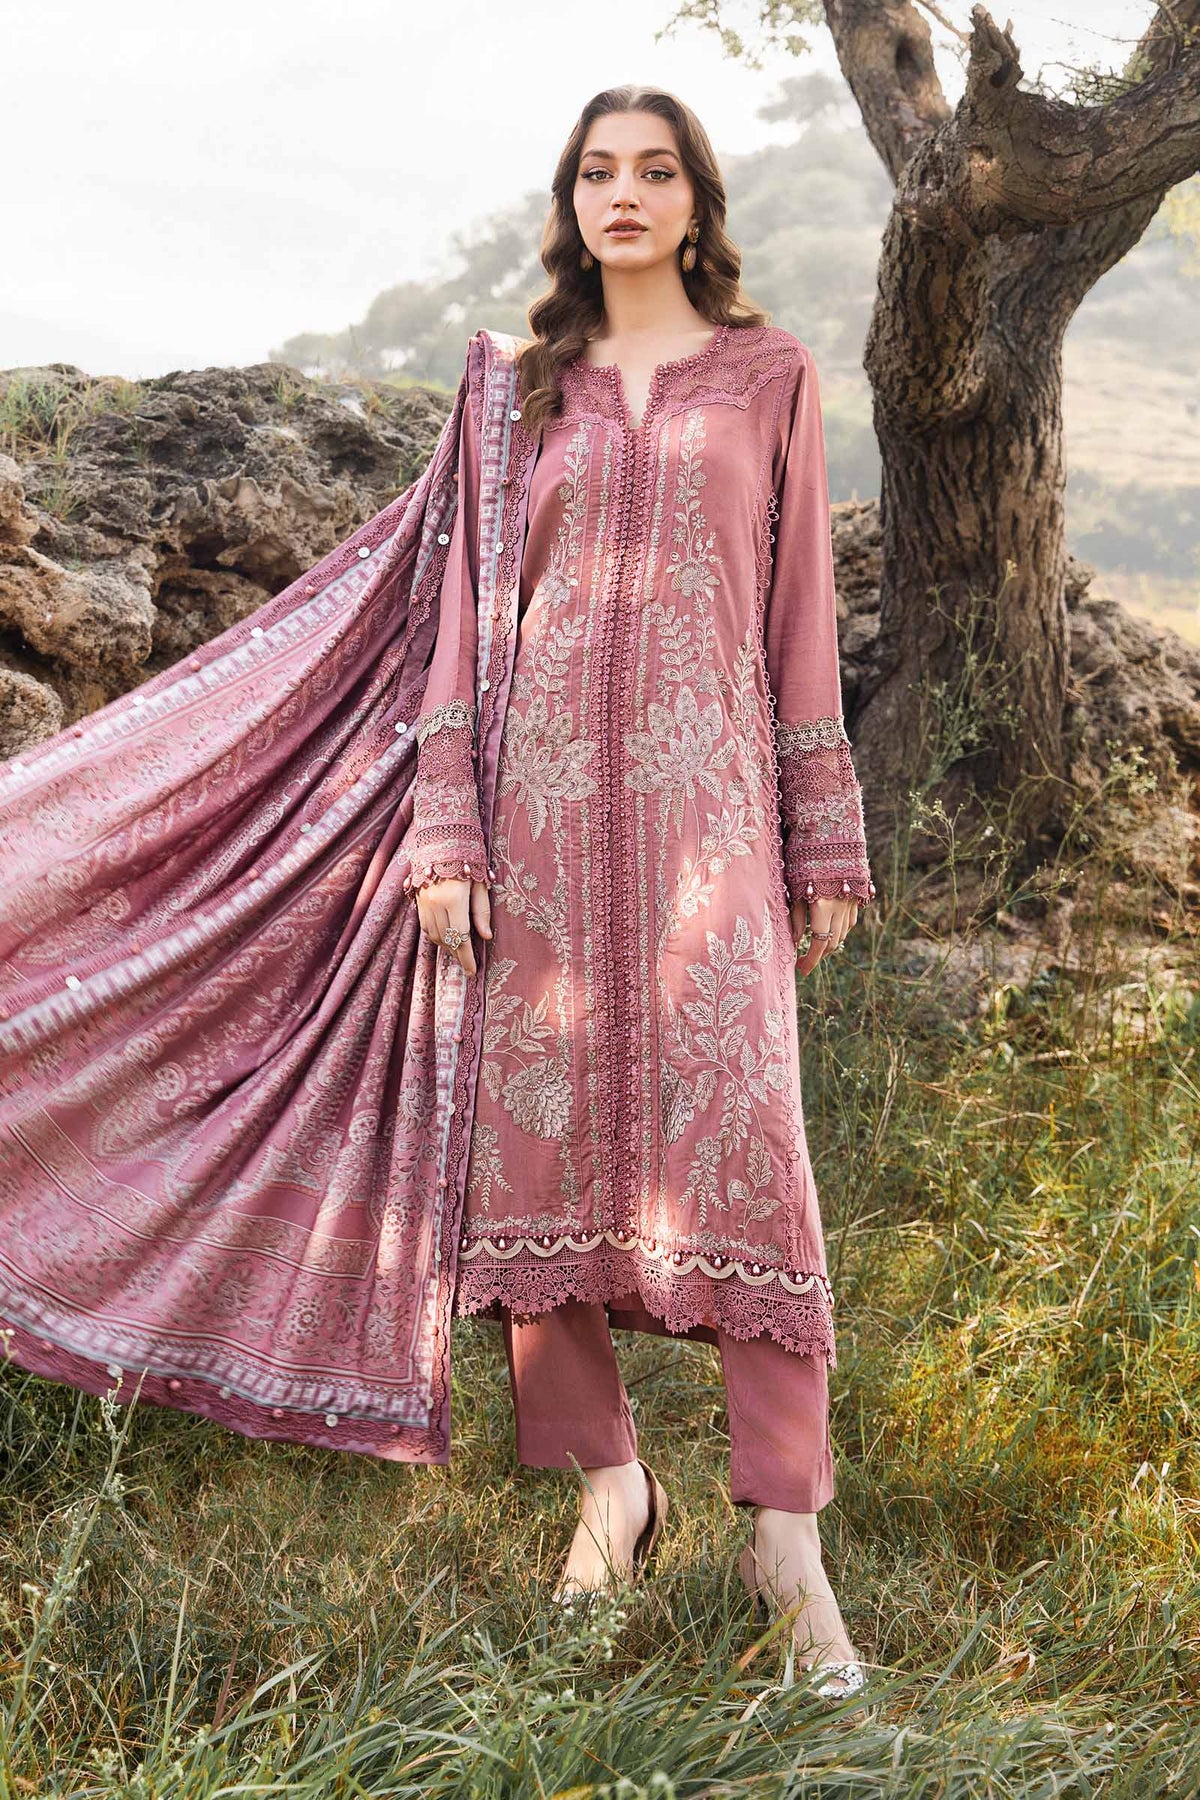
mauve embroidered chiffon suit